Pauline Marois

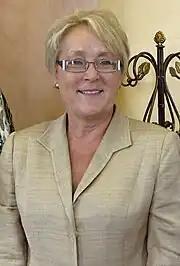
Pauline Marois, August 30, 2011

In the March 26, 2007, Quebec provincial election, the Parti Québécois was reduced to third place in the National Assembly, behind both the governing Quebec Liberal Party and the opposition Action démocratique du Québec. Following this disappointing result, PQ leader André Boisclair announced his resignation as leader on May 8, 2007. Marois was considered a leading candidate to replace Boisclair, especially following federal Bloc Québécois leader Gilles Duceppe's withdrawal from the race.